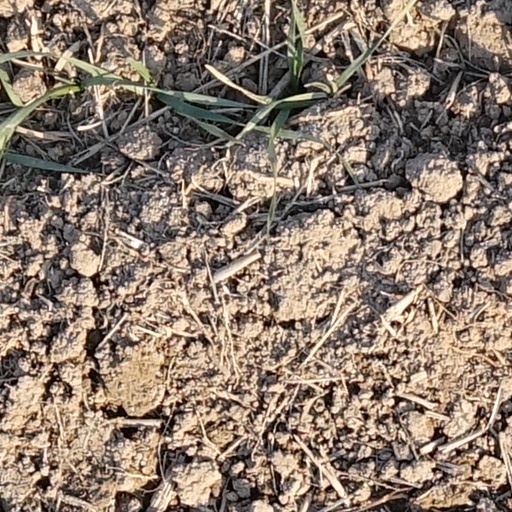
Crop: wheat